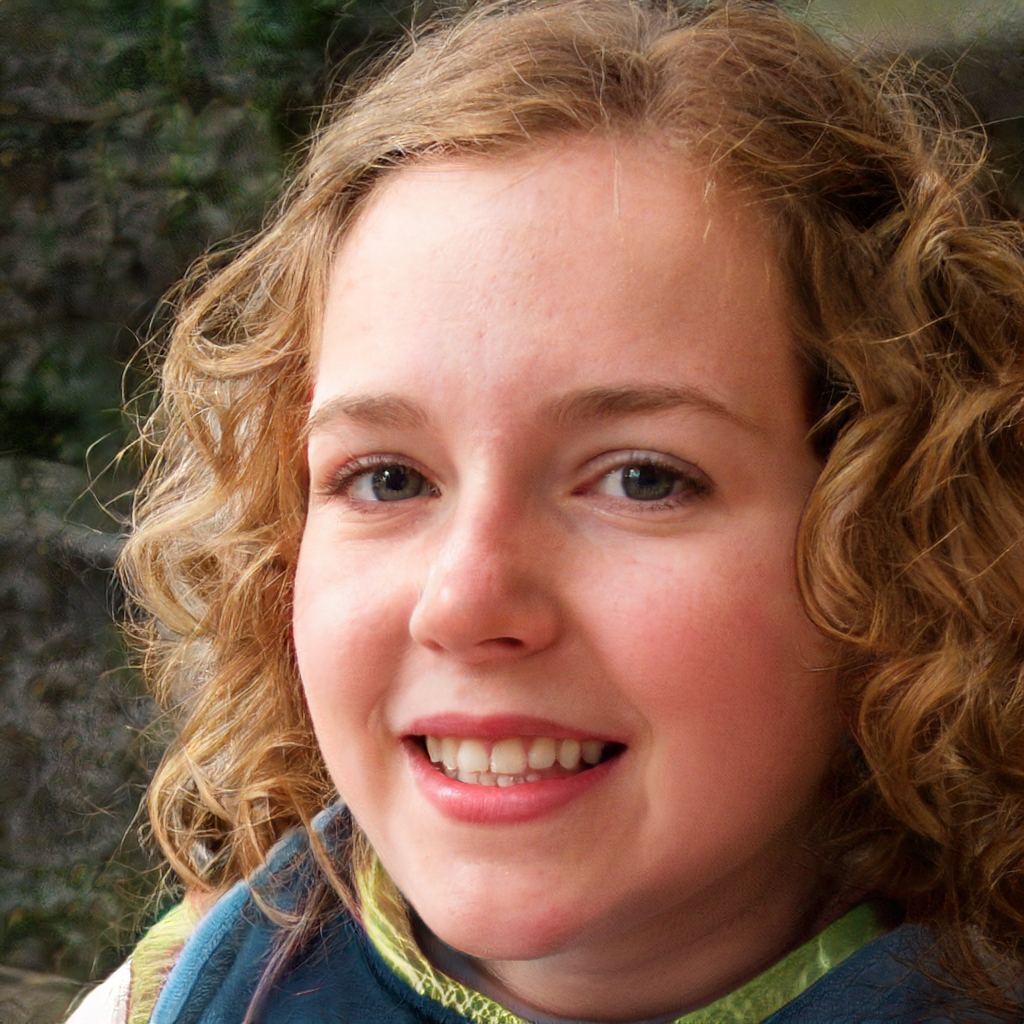
Label: Colored